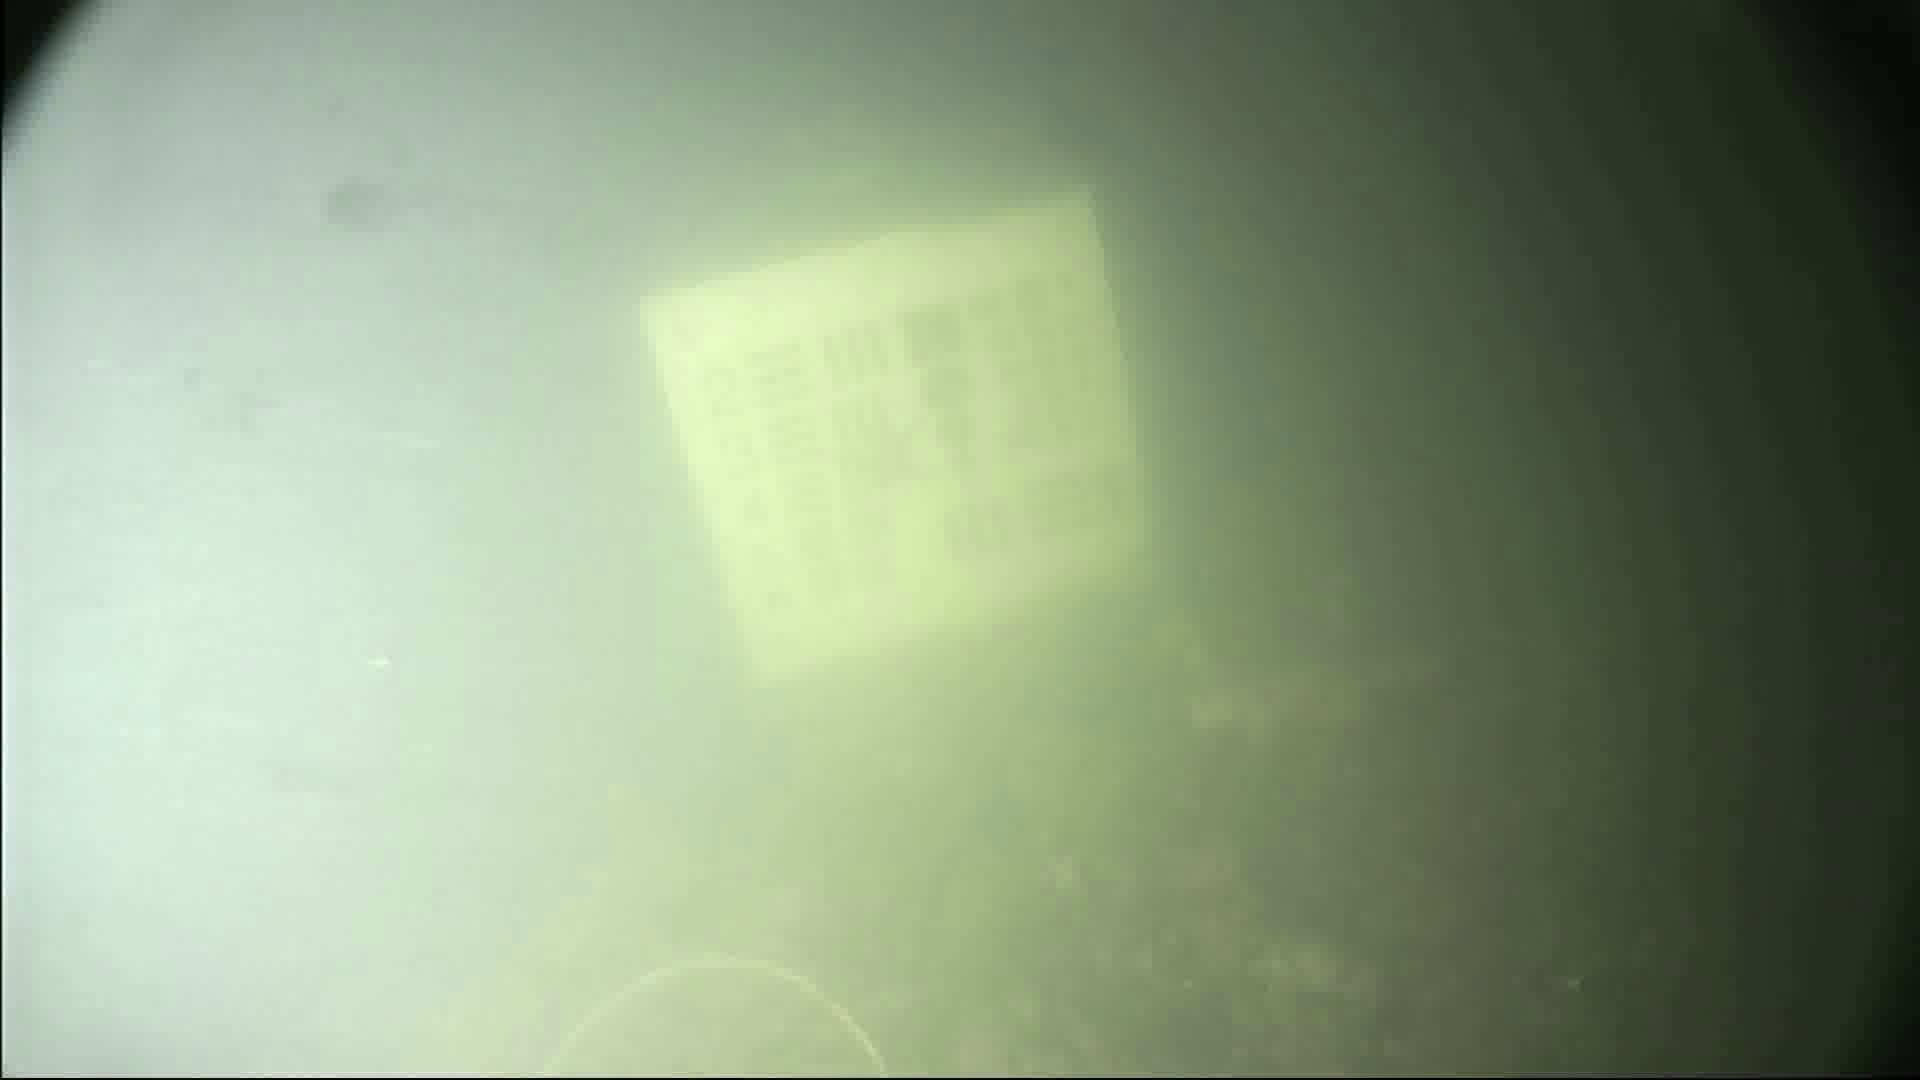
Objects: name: crab